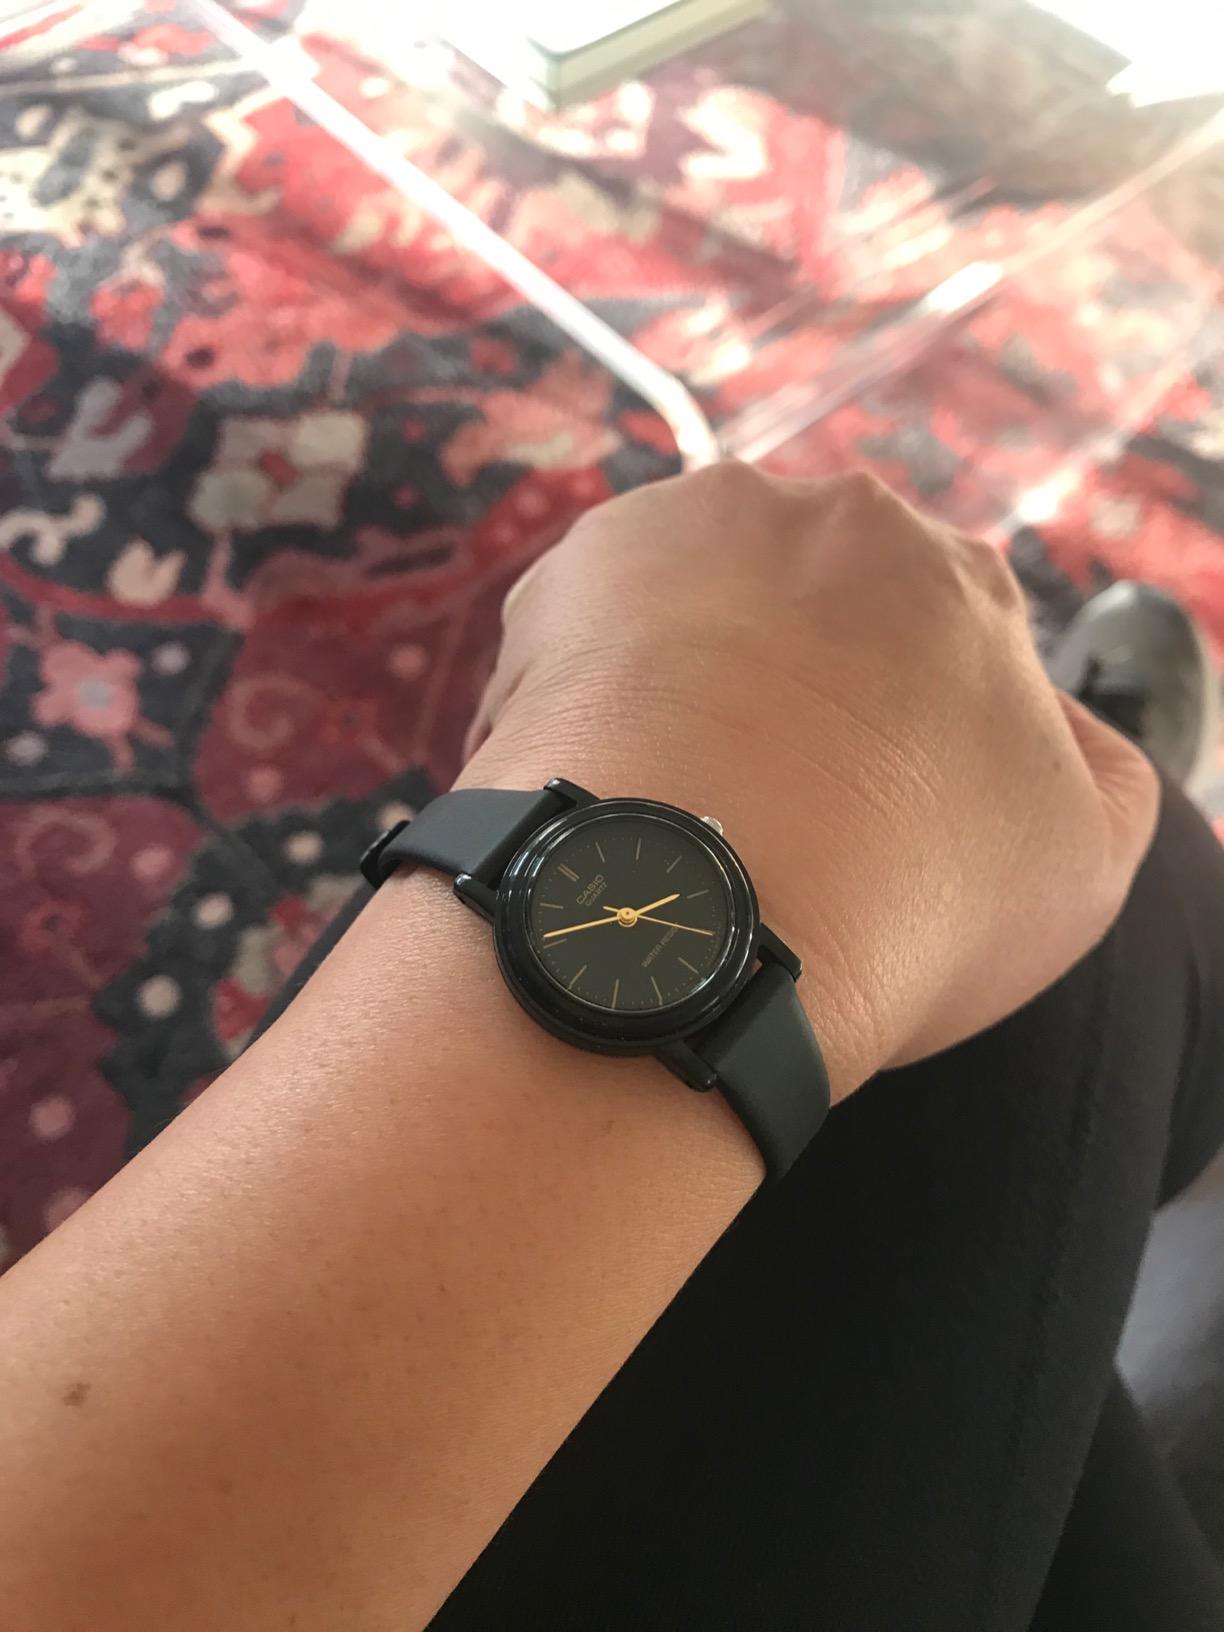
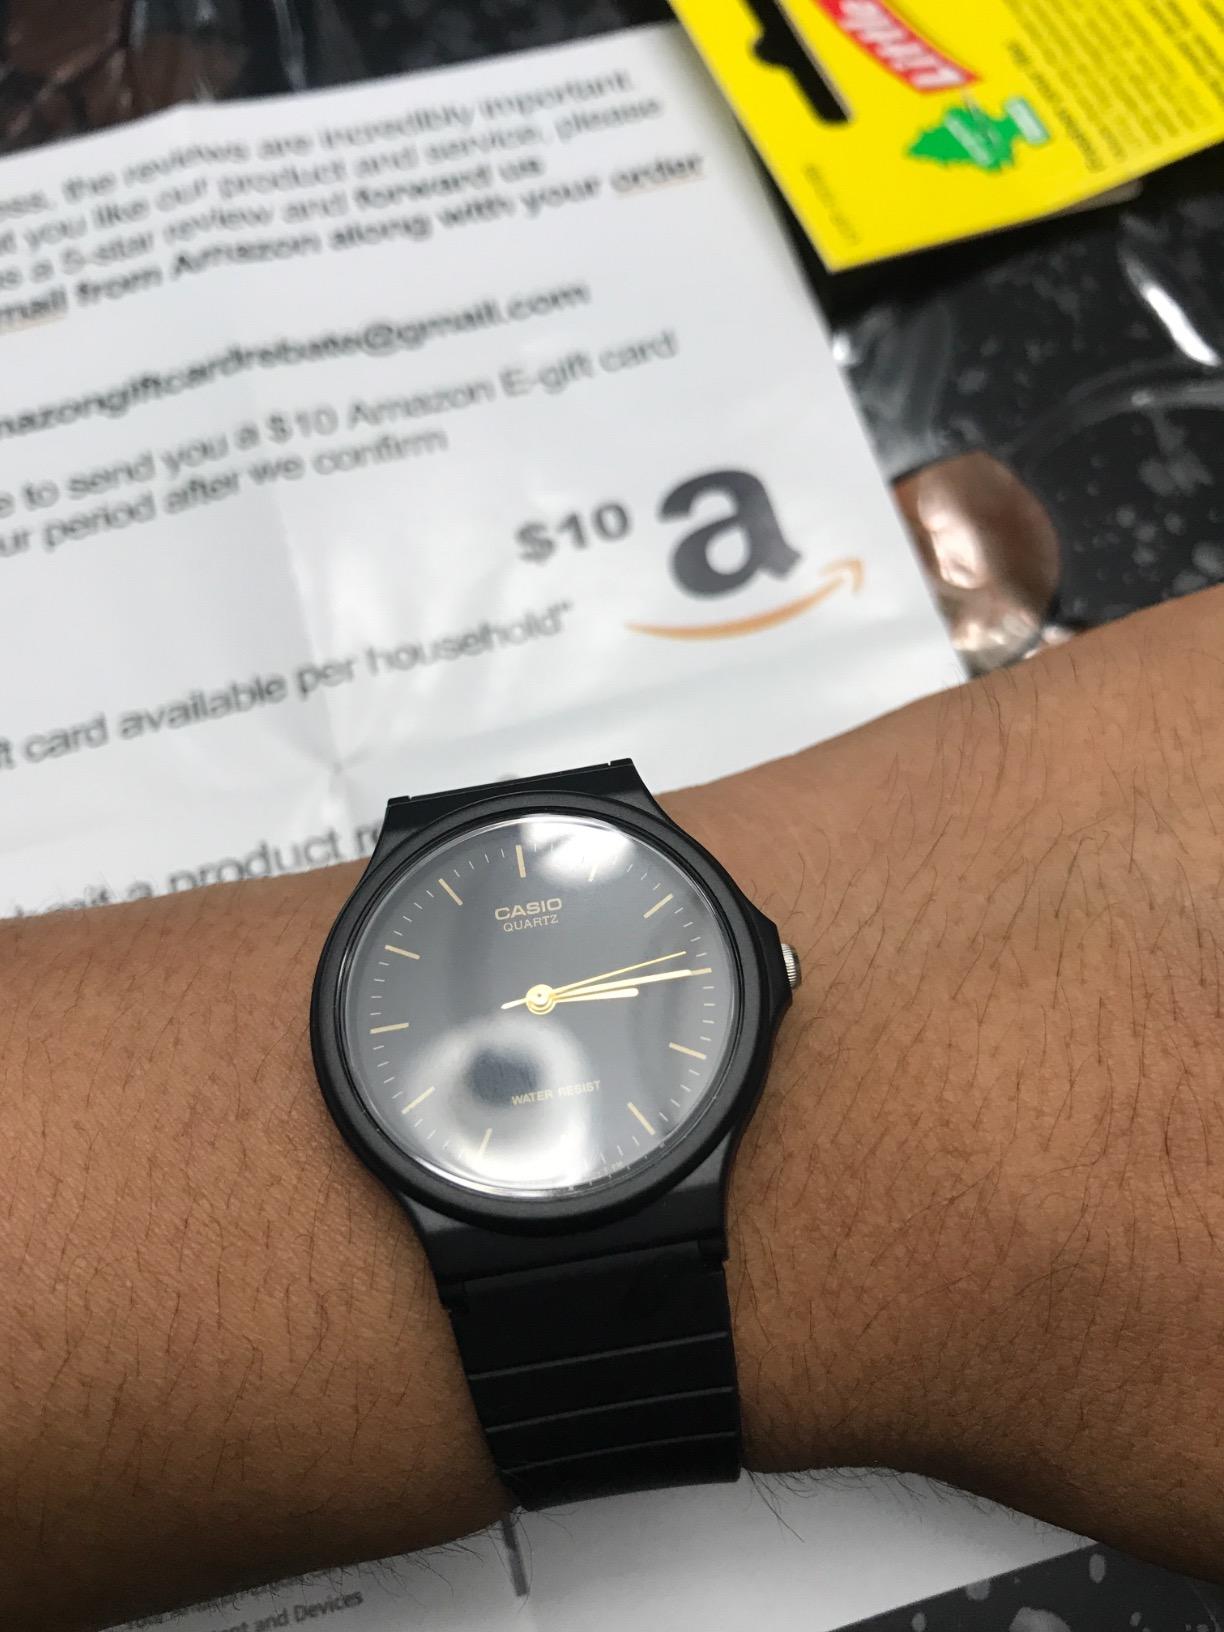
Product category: accessories_watch
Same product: no